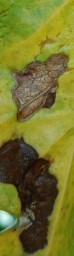
Label: Miner